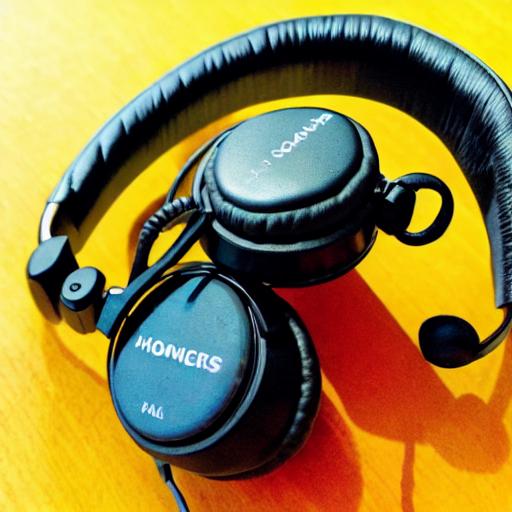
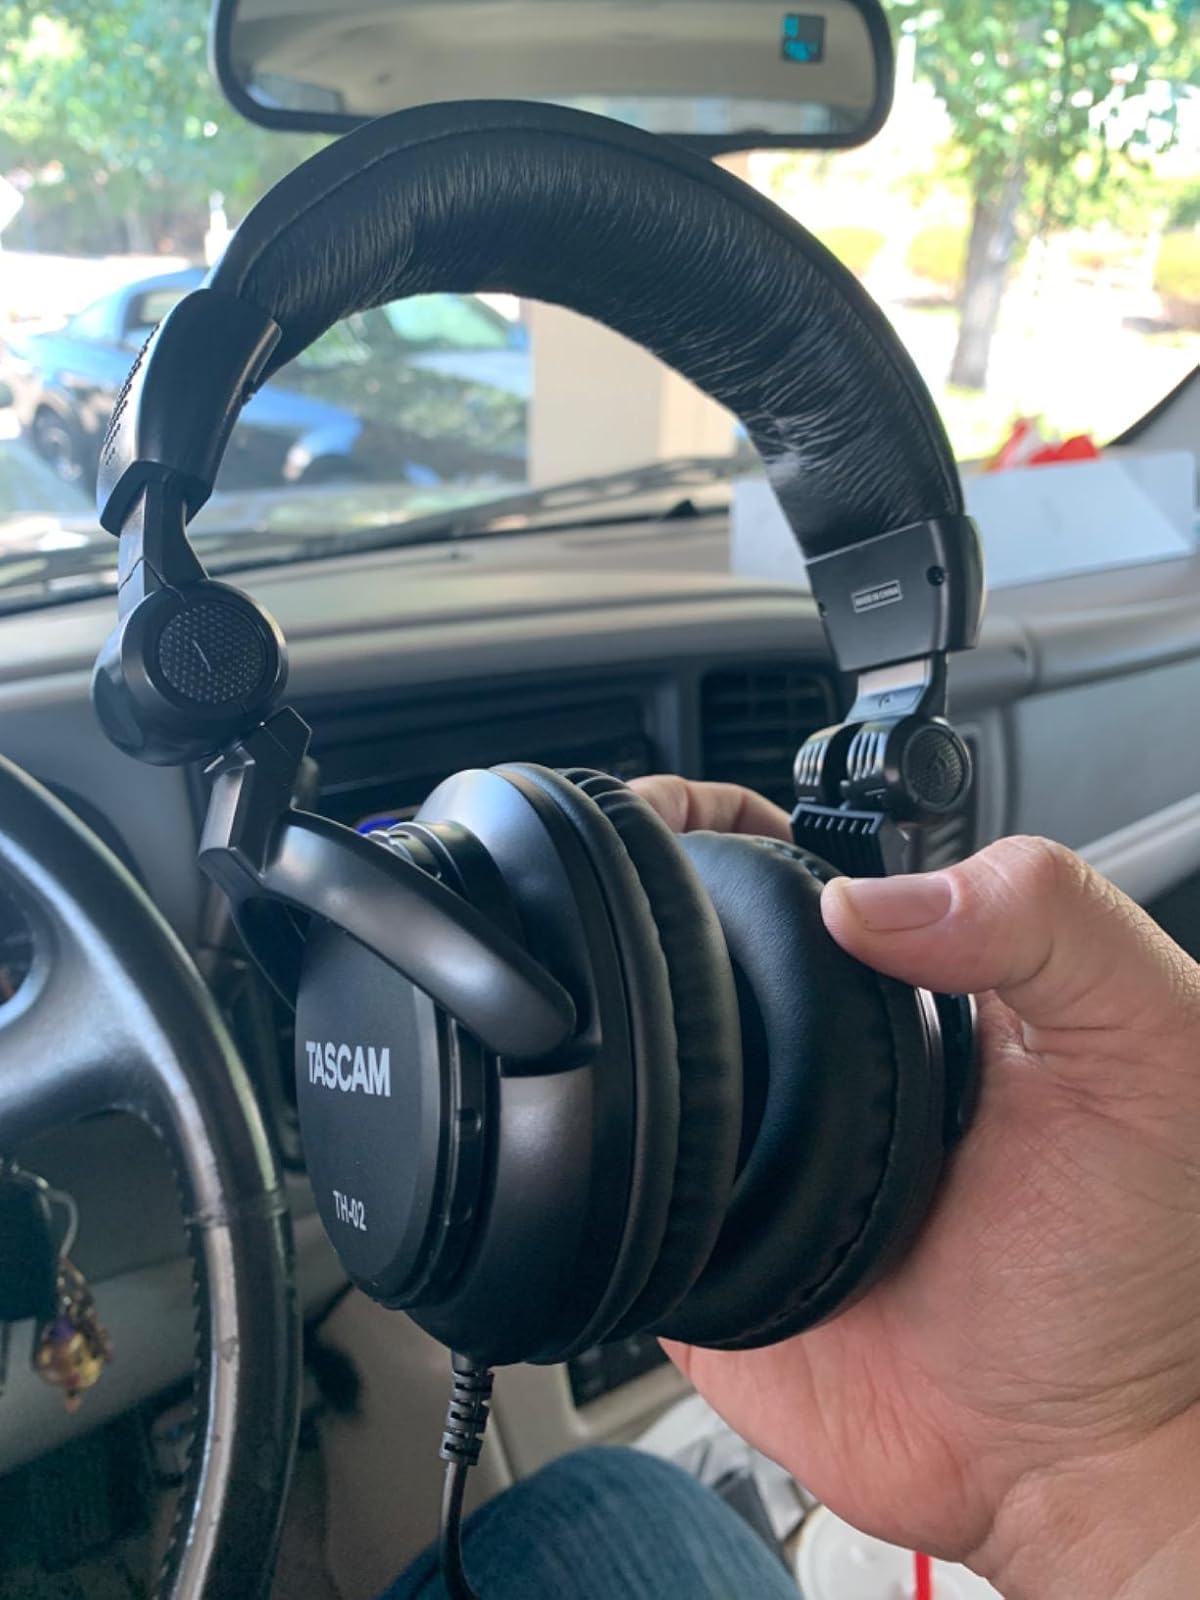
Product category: headphones
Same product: no